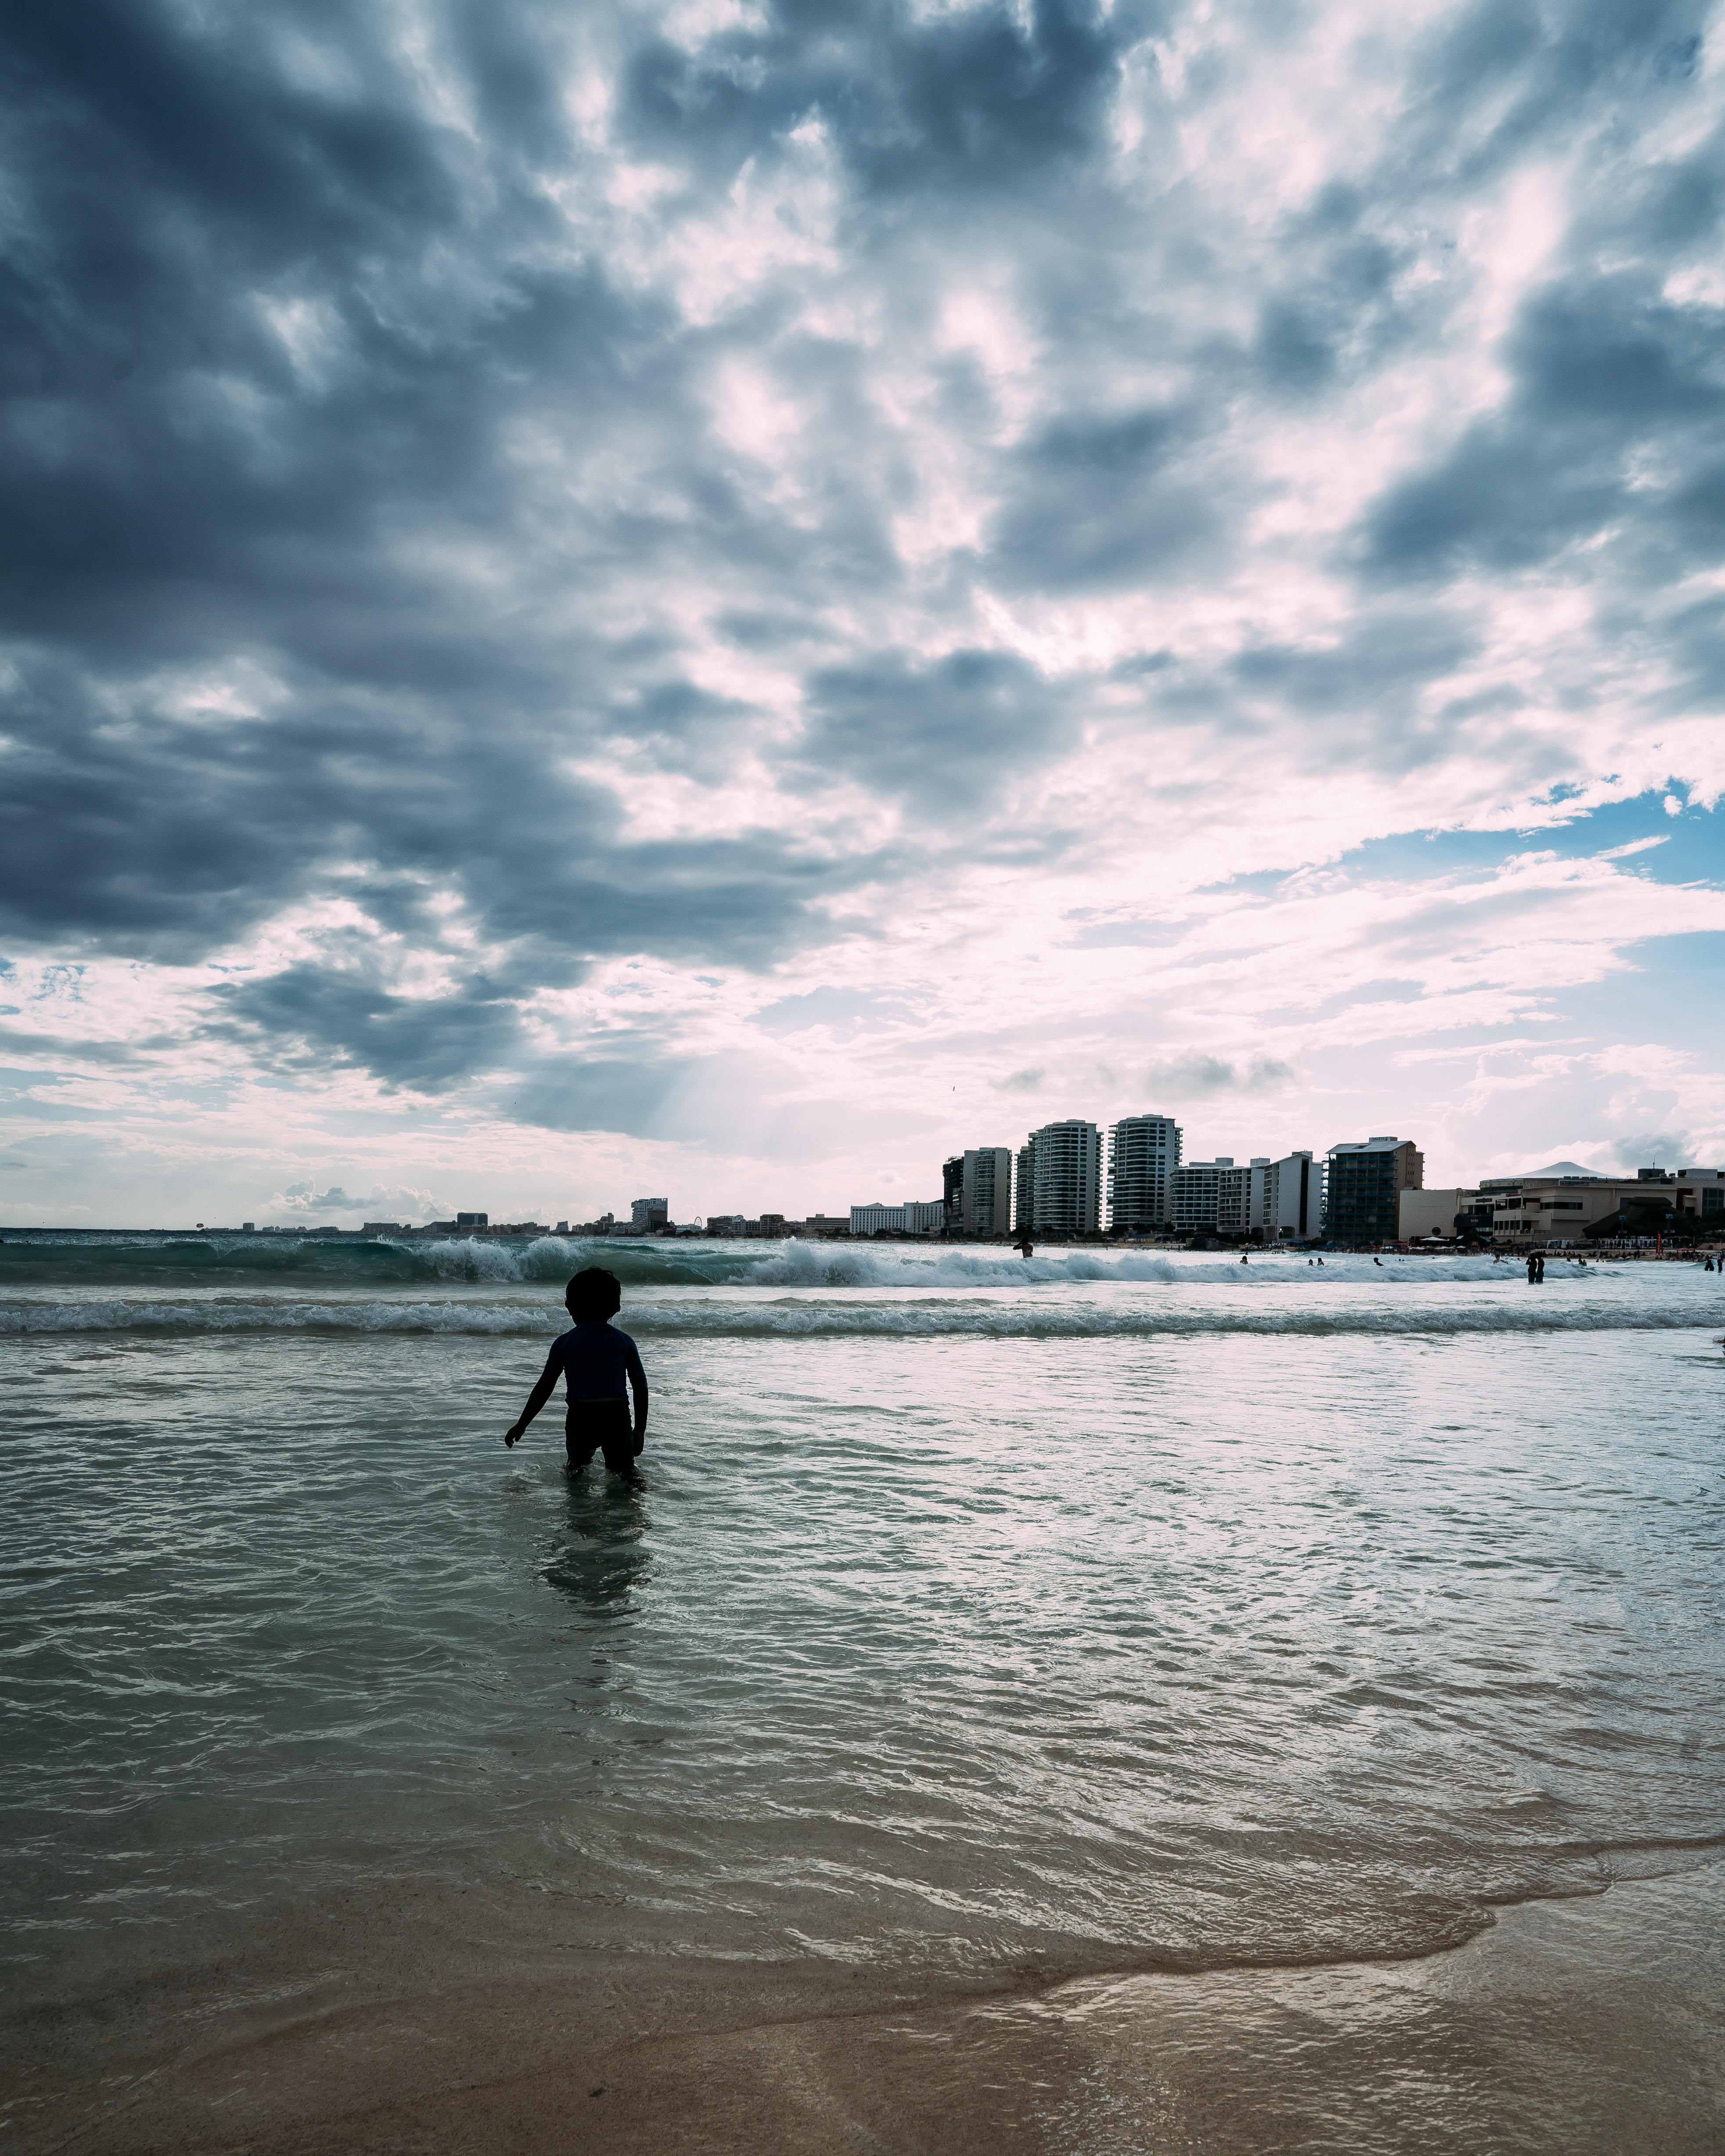
sky, water, cloud, river, sea, ocean, horizon, waterway, photography, shore, reflection, beach, city, evening, vacation, calm, wave, coast, recreation, tourism, sunlight, stock photography, bank, lake, tide, meteorological phenomenon, wind wave